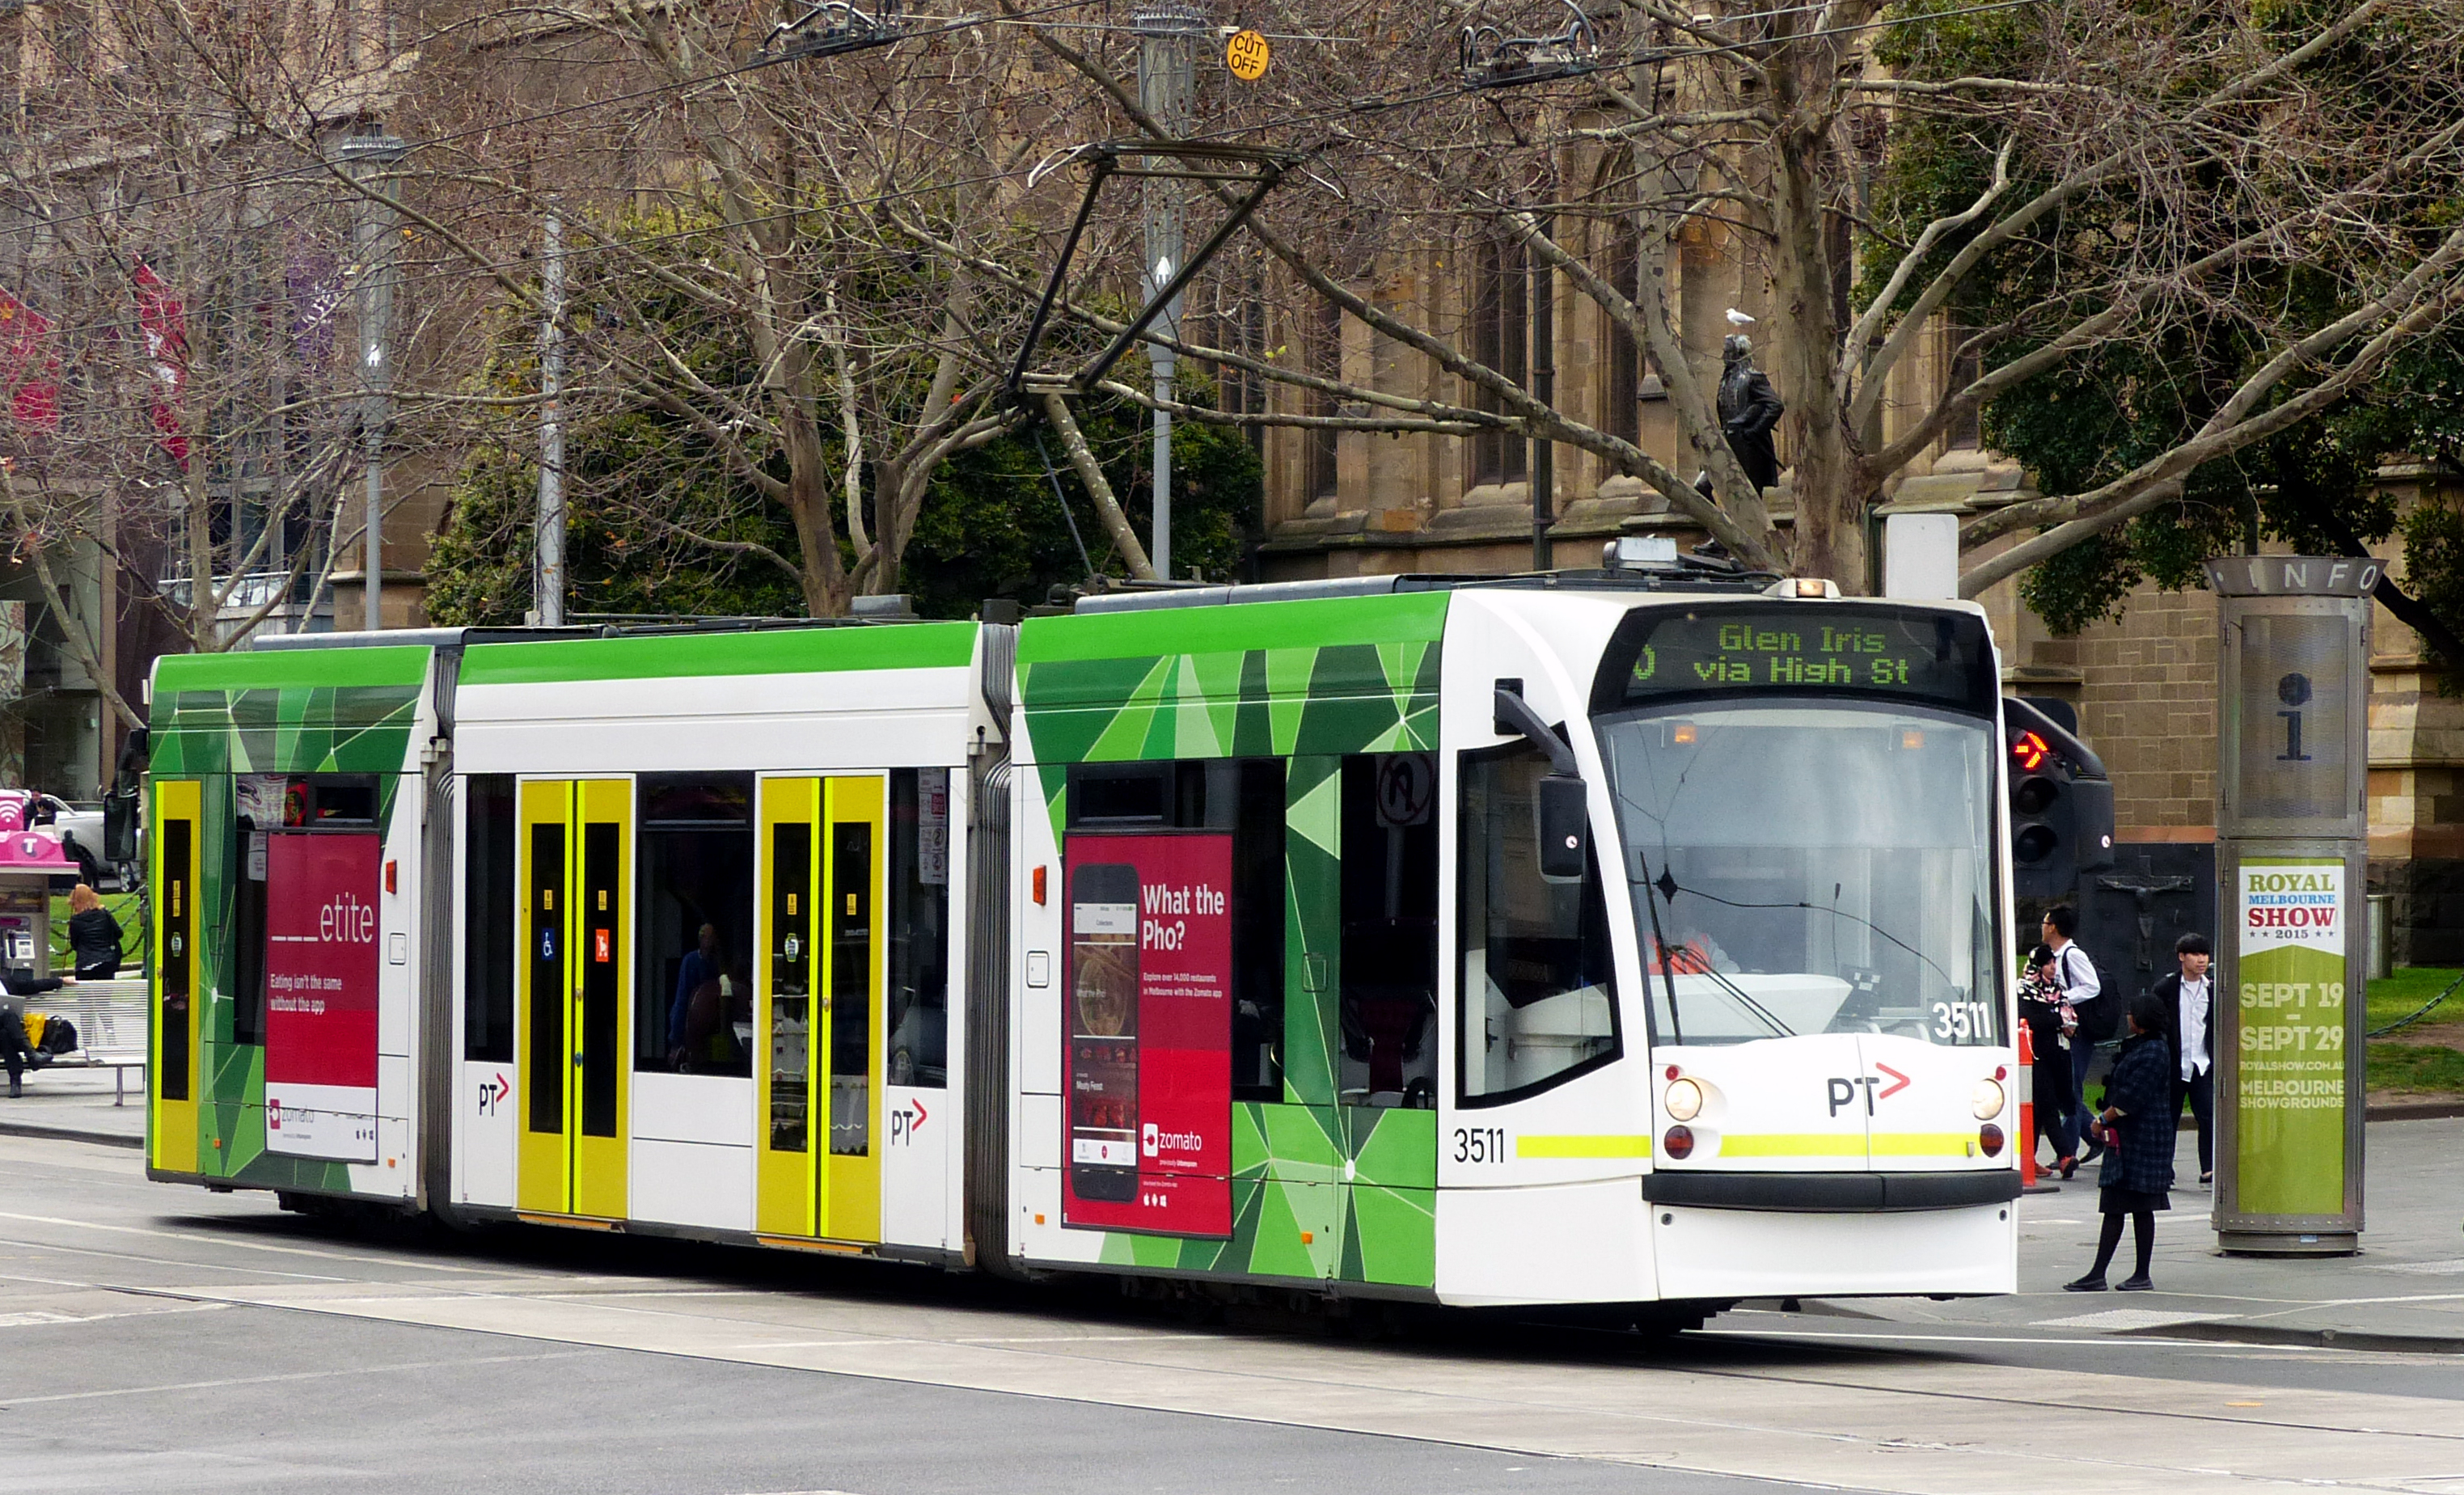
tram, transport, vehicle, public transport, bus, trolleybus, land vehicle, metropolitan area